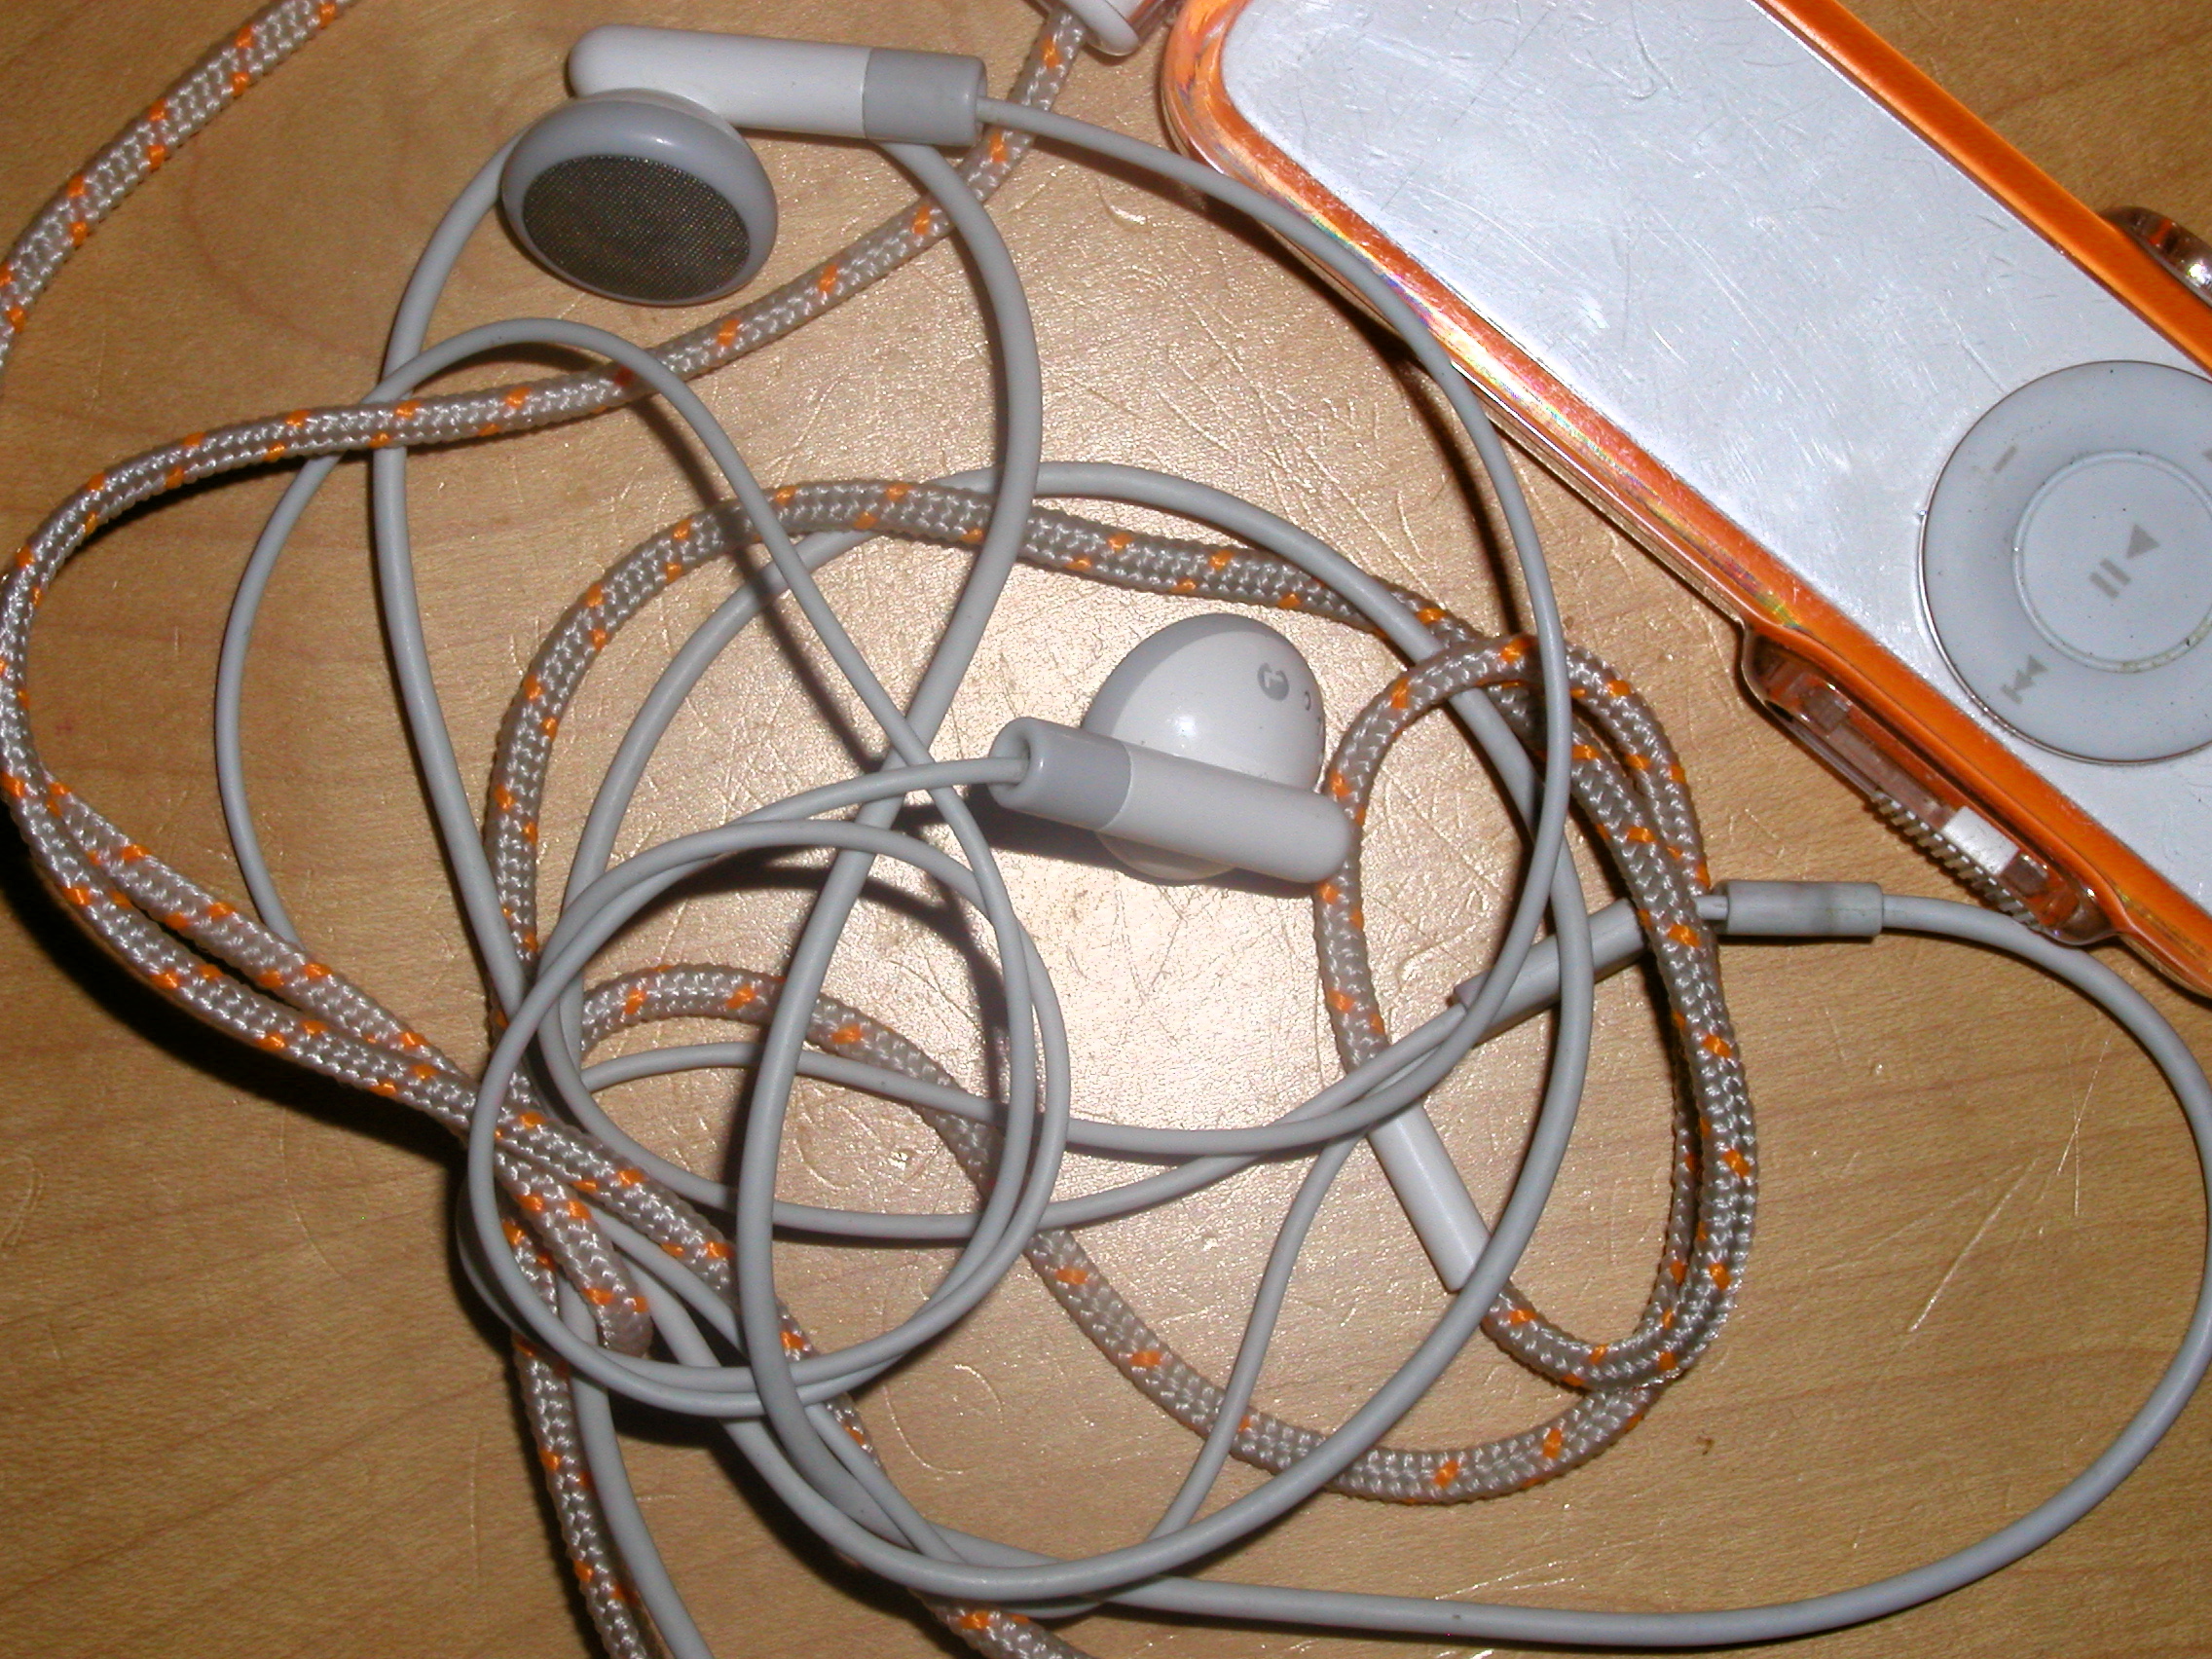
technology, wheel, vehicle, spoke, steering wheel, circle, product, glasses, ipod, bicycle wheel, electrical wiring